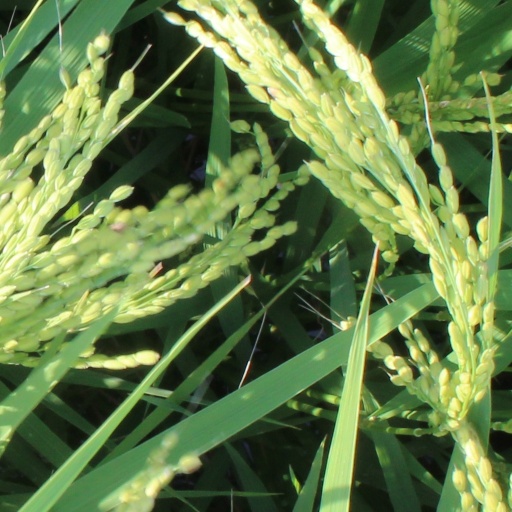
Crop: rice